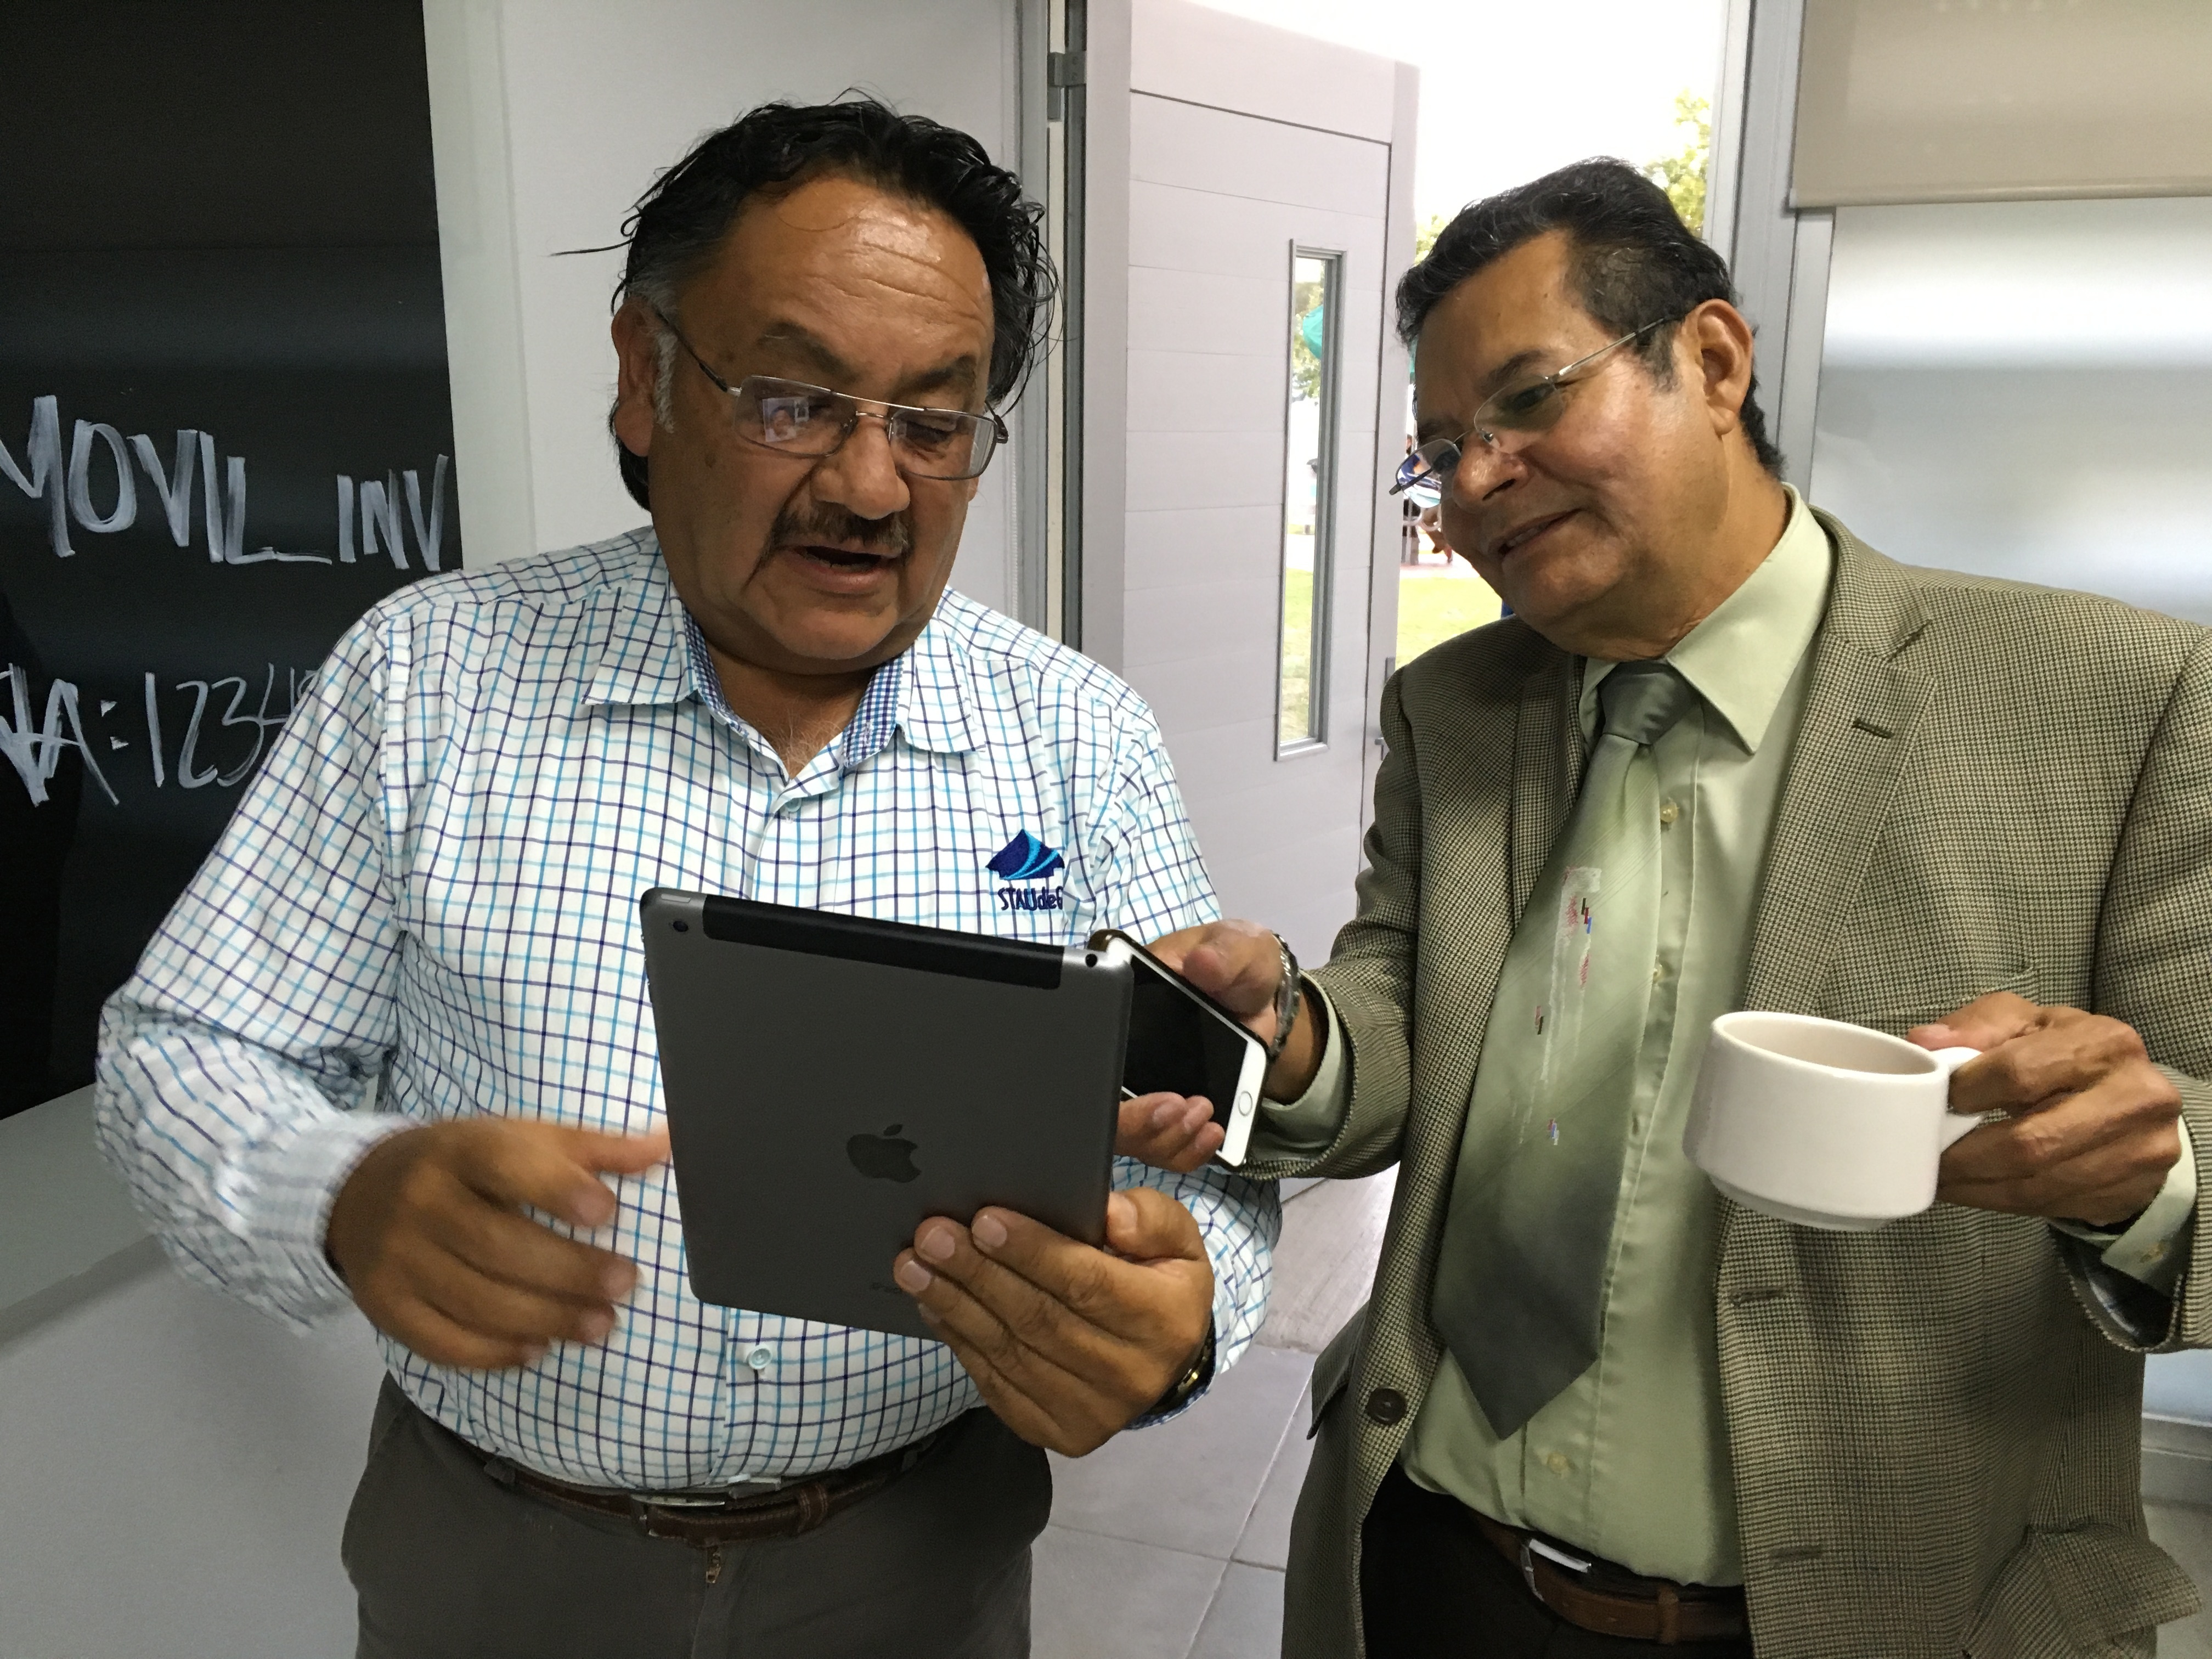
technology, communication, professional, business, electronic device, public relations